Bataan Death March

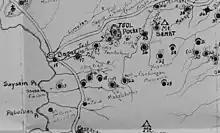
Portion of Bataan disinterment map highlighting the site of the Panintingan massacre

Following the surrender of Bataan on 9 April 1942 to the Imperial Japanese Army, prisoners were amassed in the towns of Mariveles and Bagac. They were ordered to turn over their possessions. American Lieutenant Kermit Lay recounted how this was done: